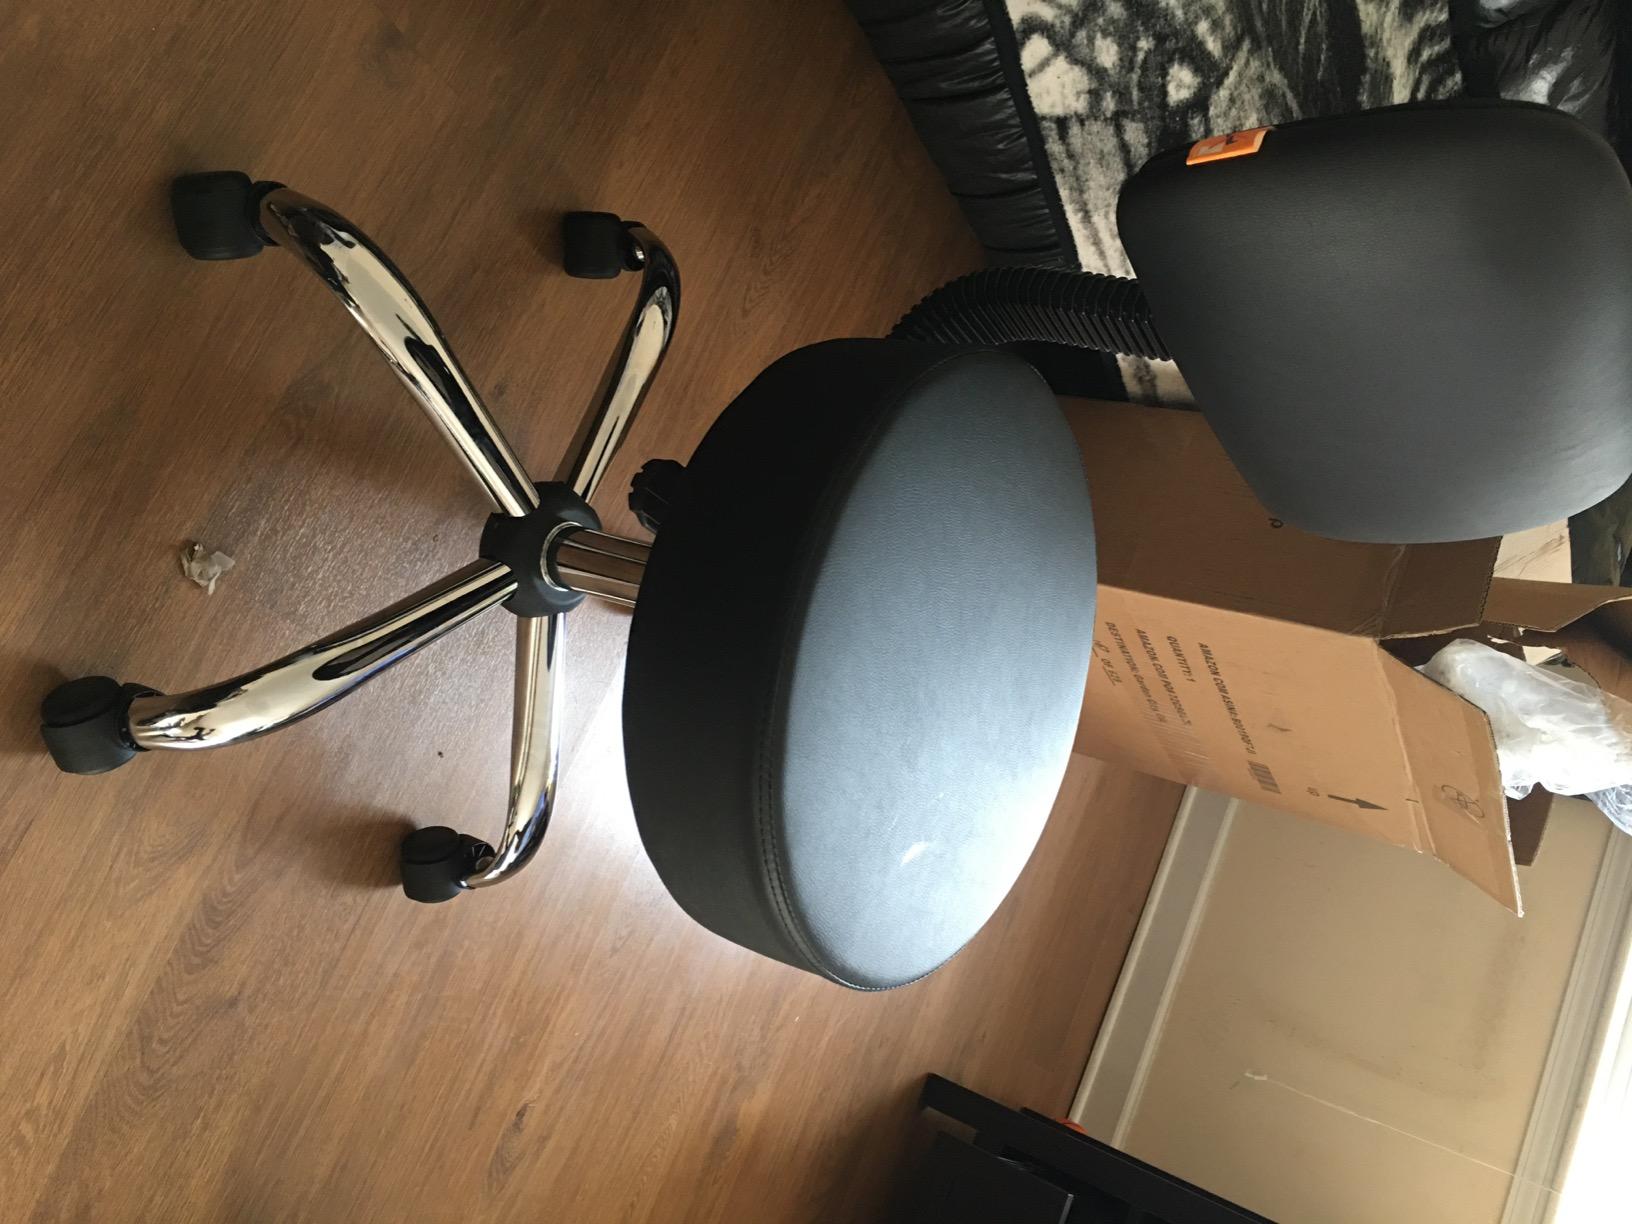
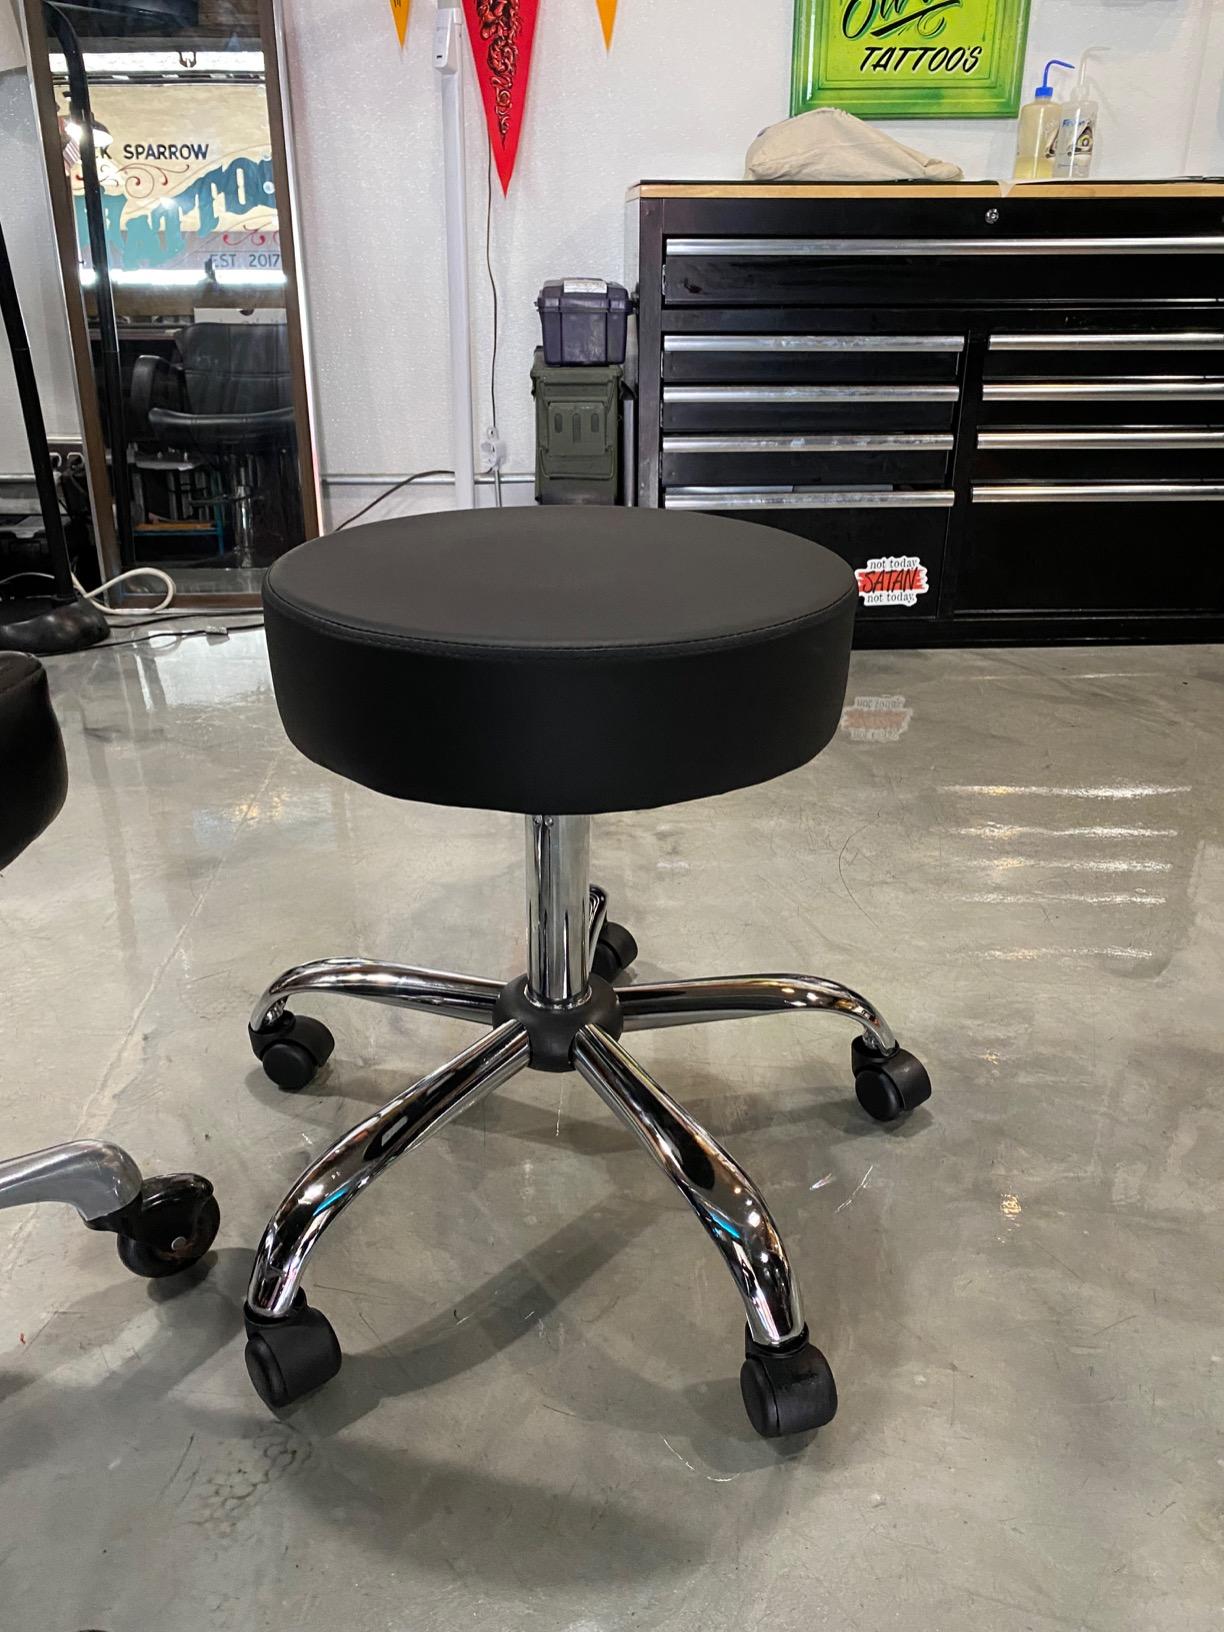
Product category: stool
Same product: no